The Black Leather Jacket

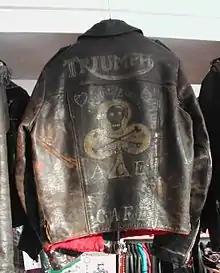
Customised Lewis Leathers black leather motorcyclist's jacket with Ace Cafe detail

The book chronicles the history of the black leather jacket over a seventy-year span up to the mid-1980s, taking in all aspects of its social, cultural and political impact. In the introduction, Farren says: "The black leather jacket has always been the uniform of the bad. Hitler's Gestapo, the Hell's Angels, the Black Panthers, punk rockers, gay bar cruisers, rock 'n' roll animals and the hardcore mutations of the eighties all adopted it as their own."